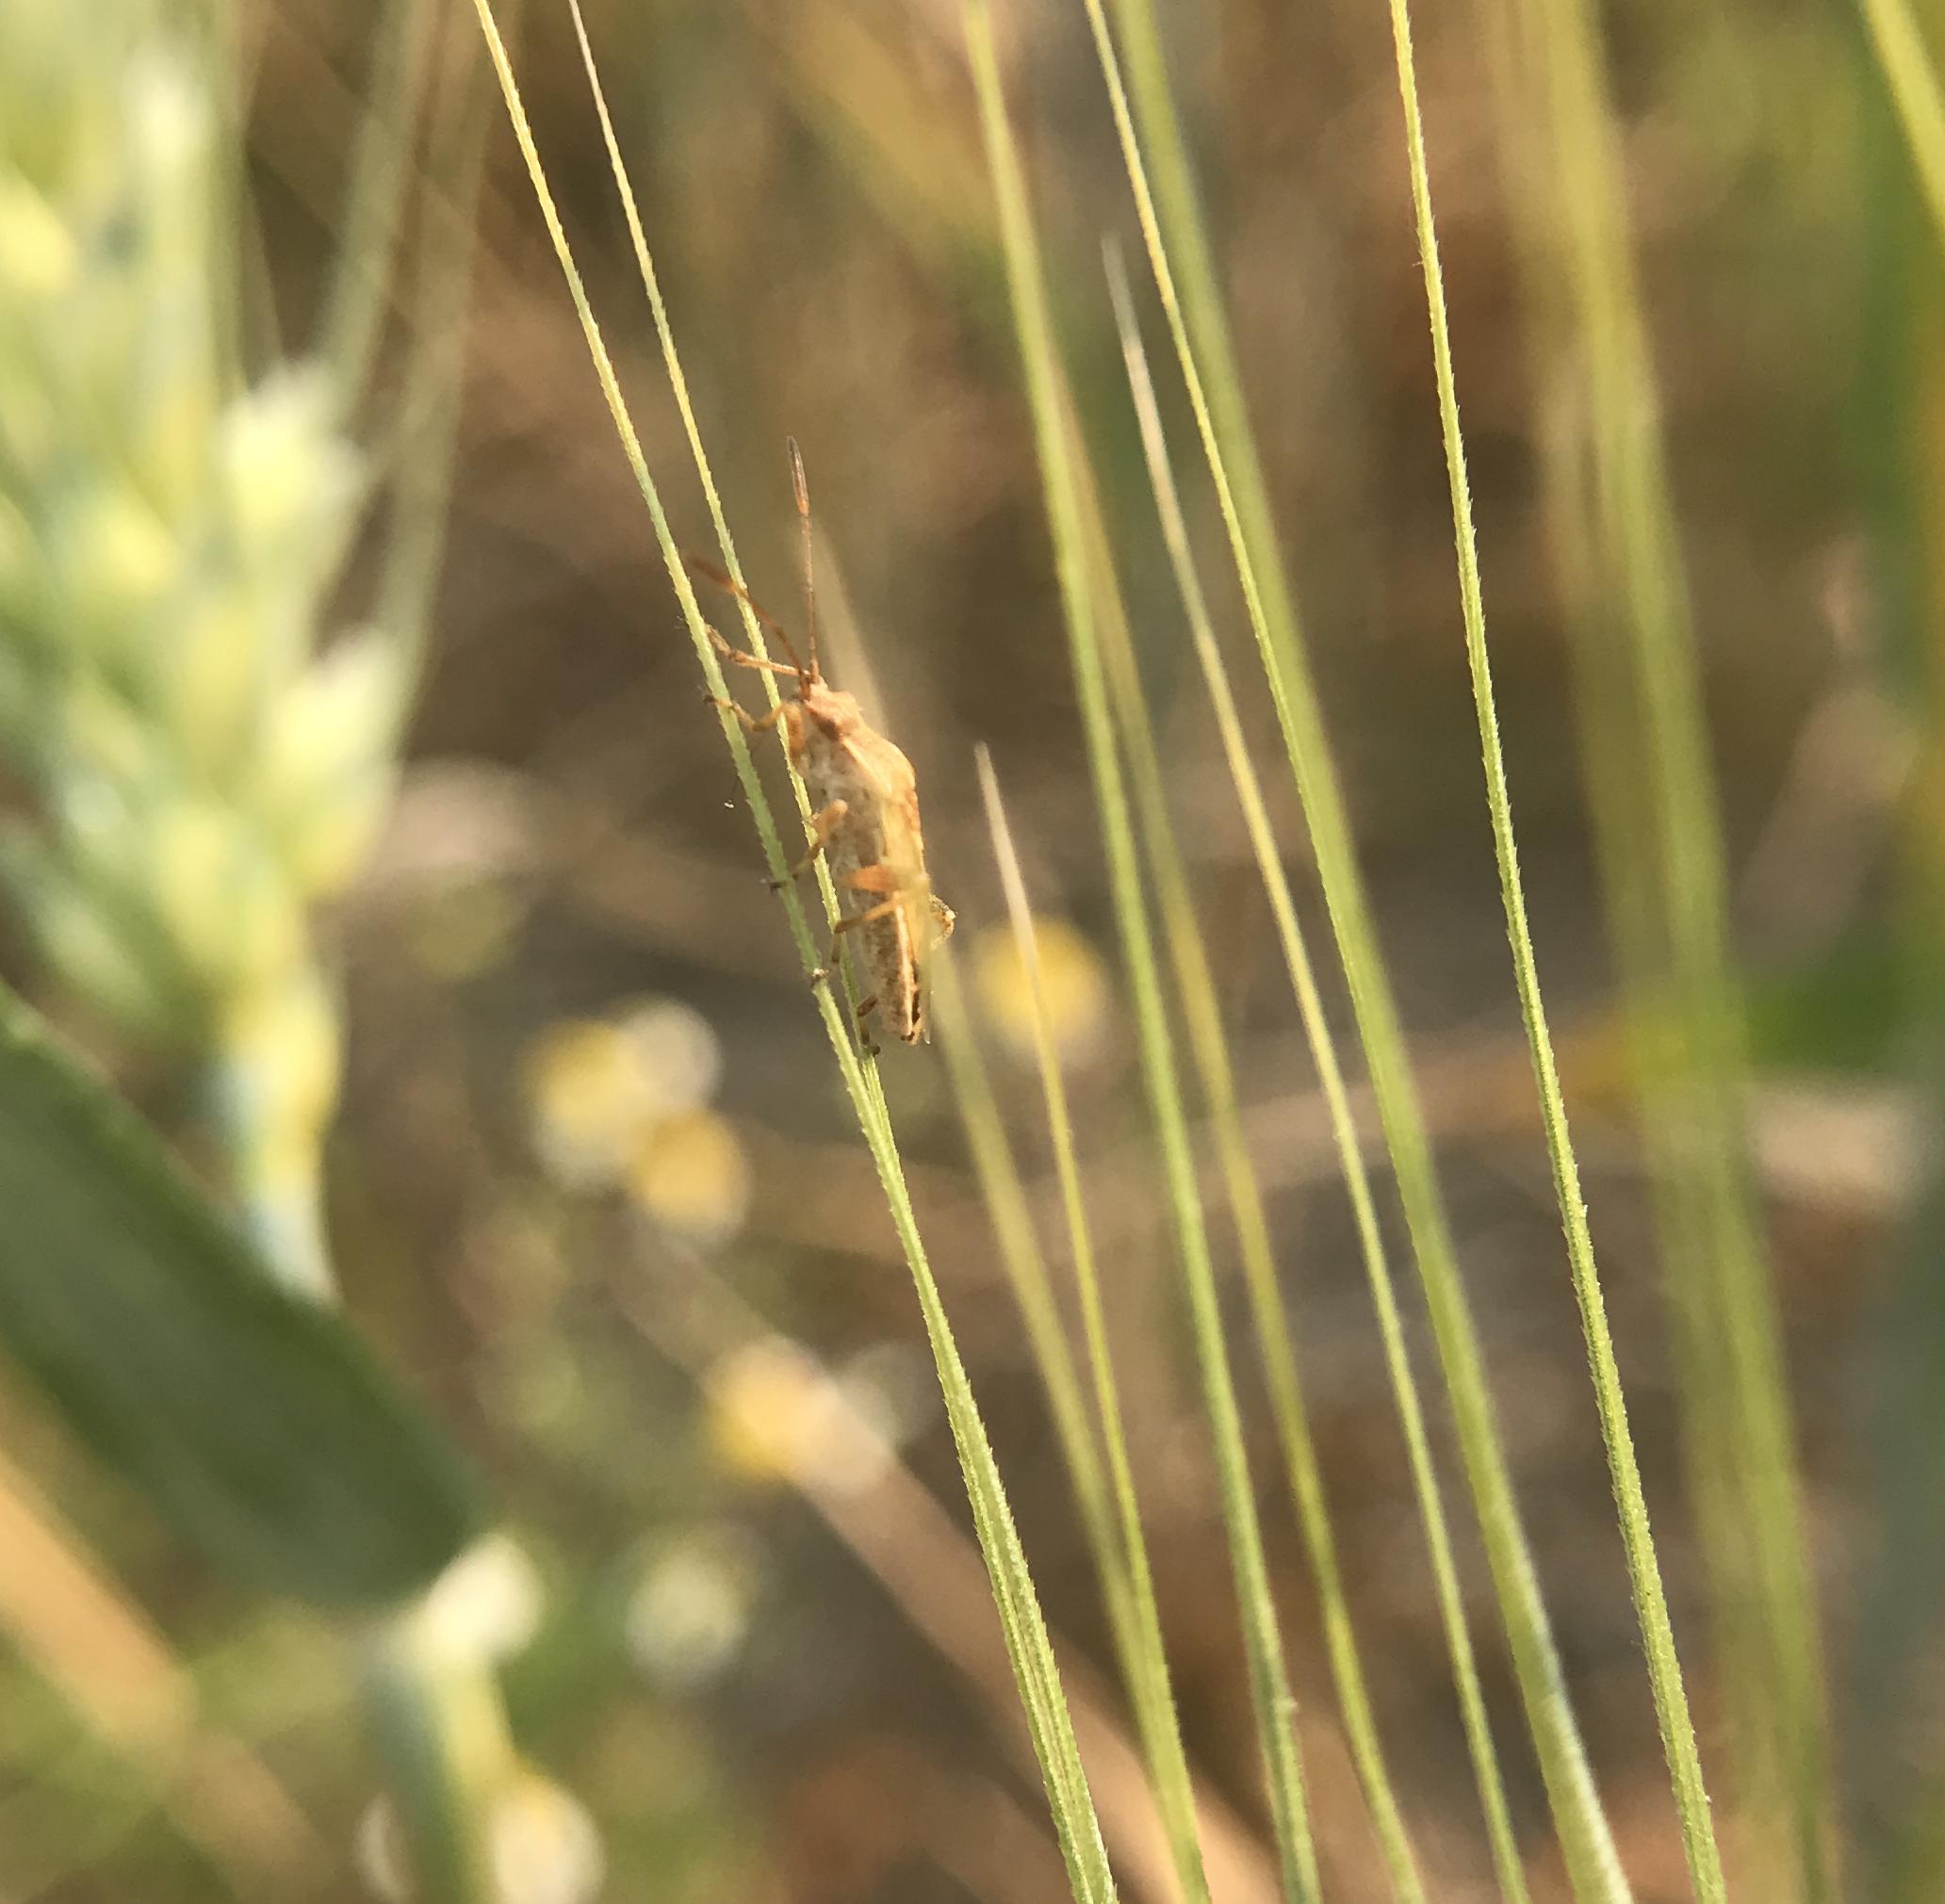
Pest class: lygus_bug